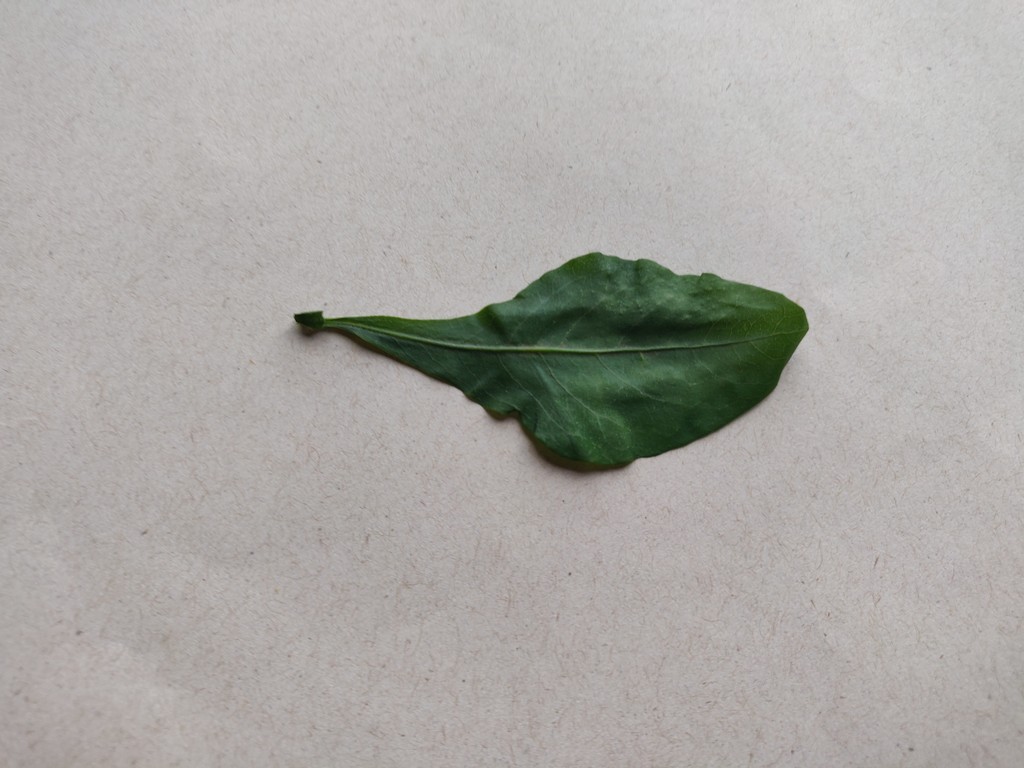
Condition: Healthy
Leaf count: single
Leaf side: front